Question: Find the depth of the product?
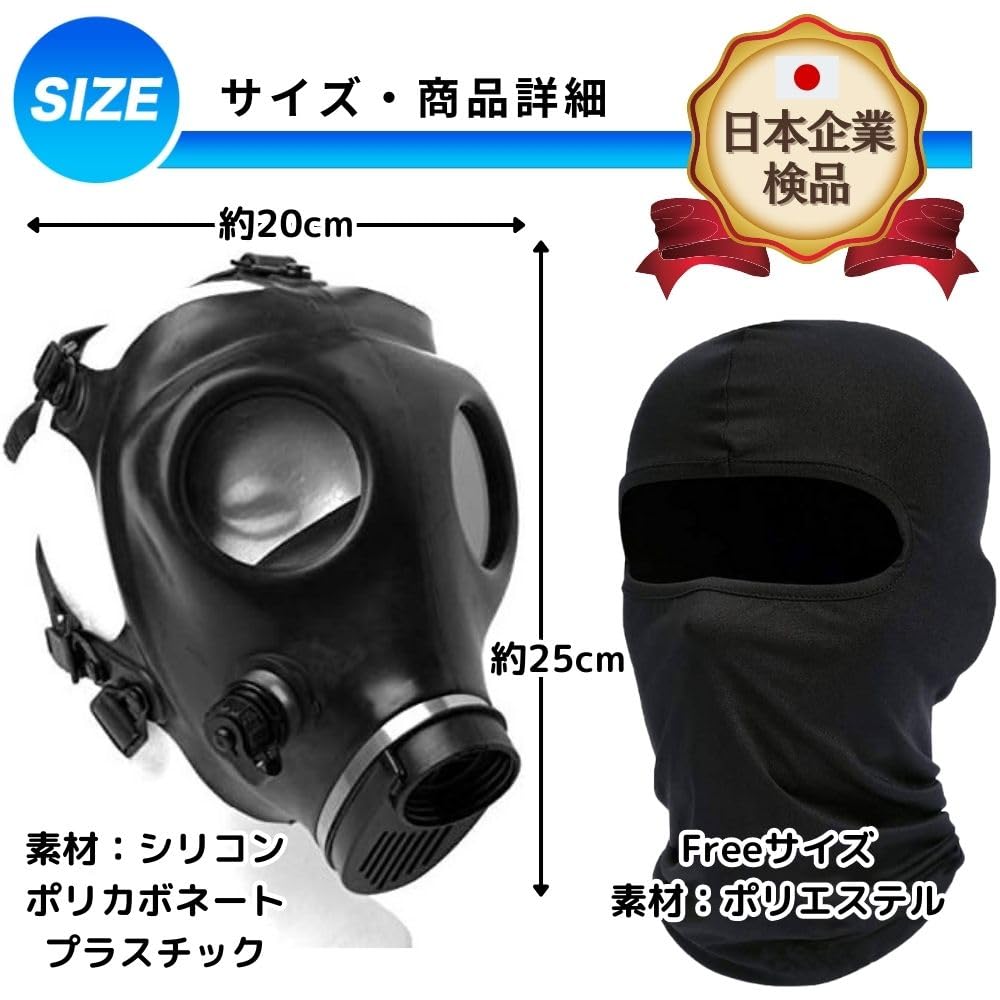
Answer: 25.0 centimetre